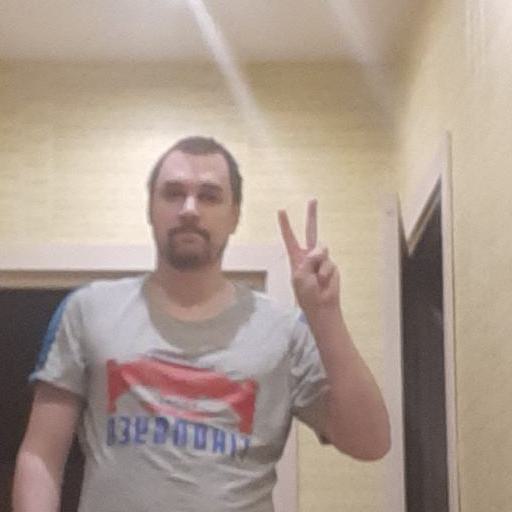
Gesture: peace